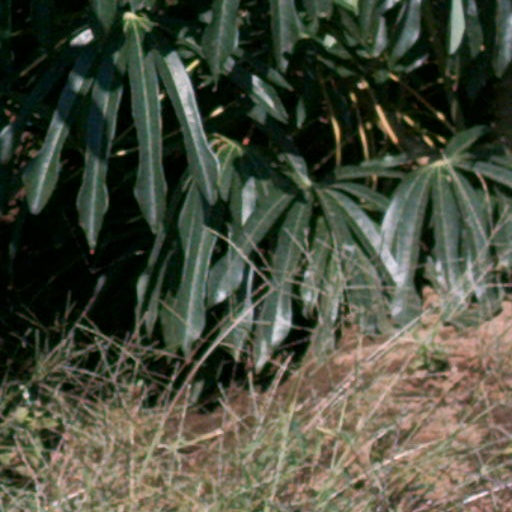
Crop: cassava